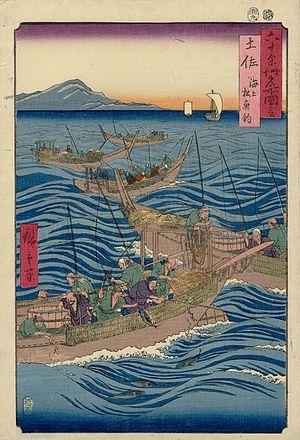
Les Vues des sites célèbres des soixante et quelques provinces du Japon forment une série d’estampes ukiyo-e du peintre Hiroshige. Publiée de 1853 à 1856 par la maison d’édition Koshihei, la série est composée de soixante-neuf estampes et d’une page de sommaire. Elle illustre soixante-huit provinces du Japon, ainsi que la capitale Edo.